Luoyang

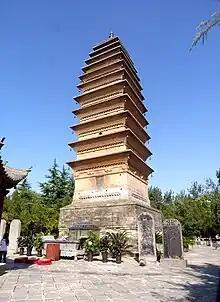
Qiyun Pagoda in White Horse Temple

During the 2010 census, the 5 "built-up" urban districts held a population of 1,857,003, making it the fourth-largest city in Henan. The entire area of Luoyang's municipal government held 6,549,941 inhabitants total.